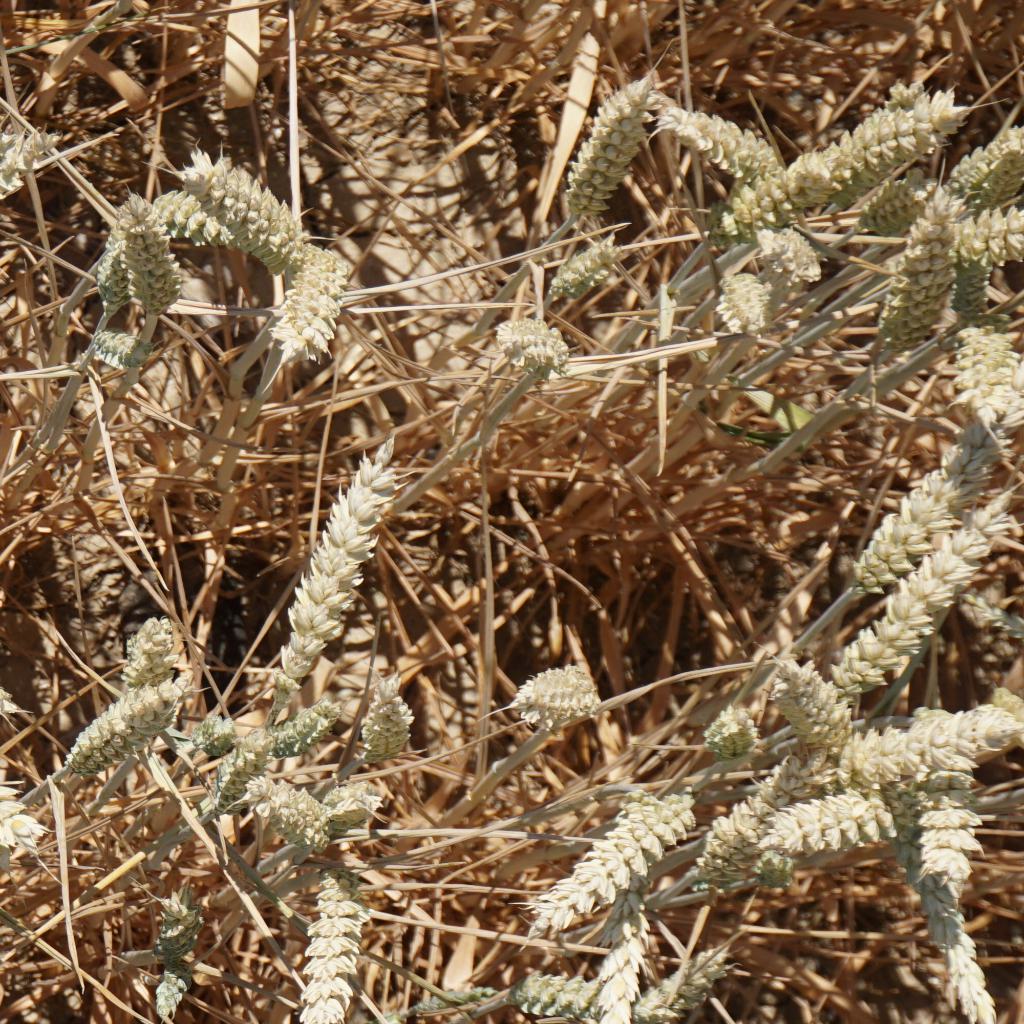
Country: France
Location: Gréoux
Wheat development stage: Filling - Ripening